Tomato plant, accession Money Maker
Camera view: tilt-top (135 deg); turntable rotation: 30 degrees
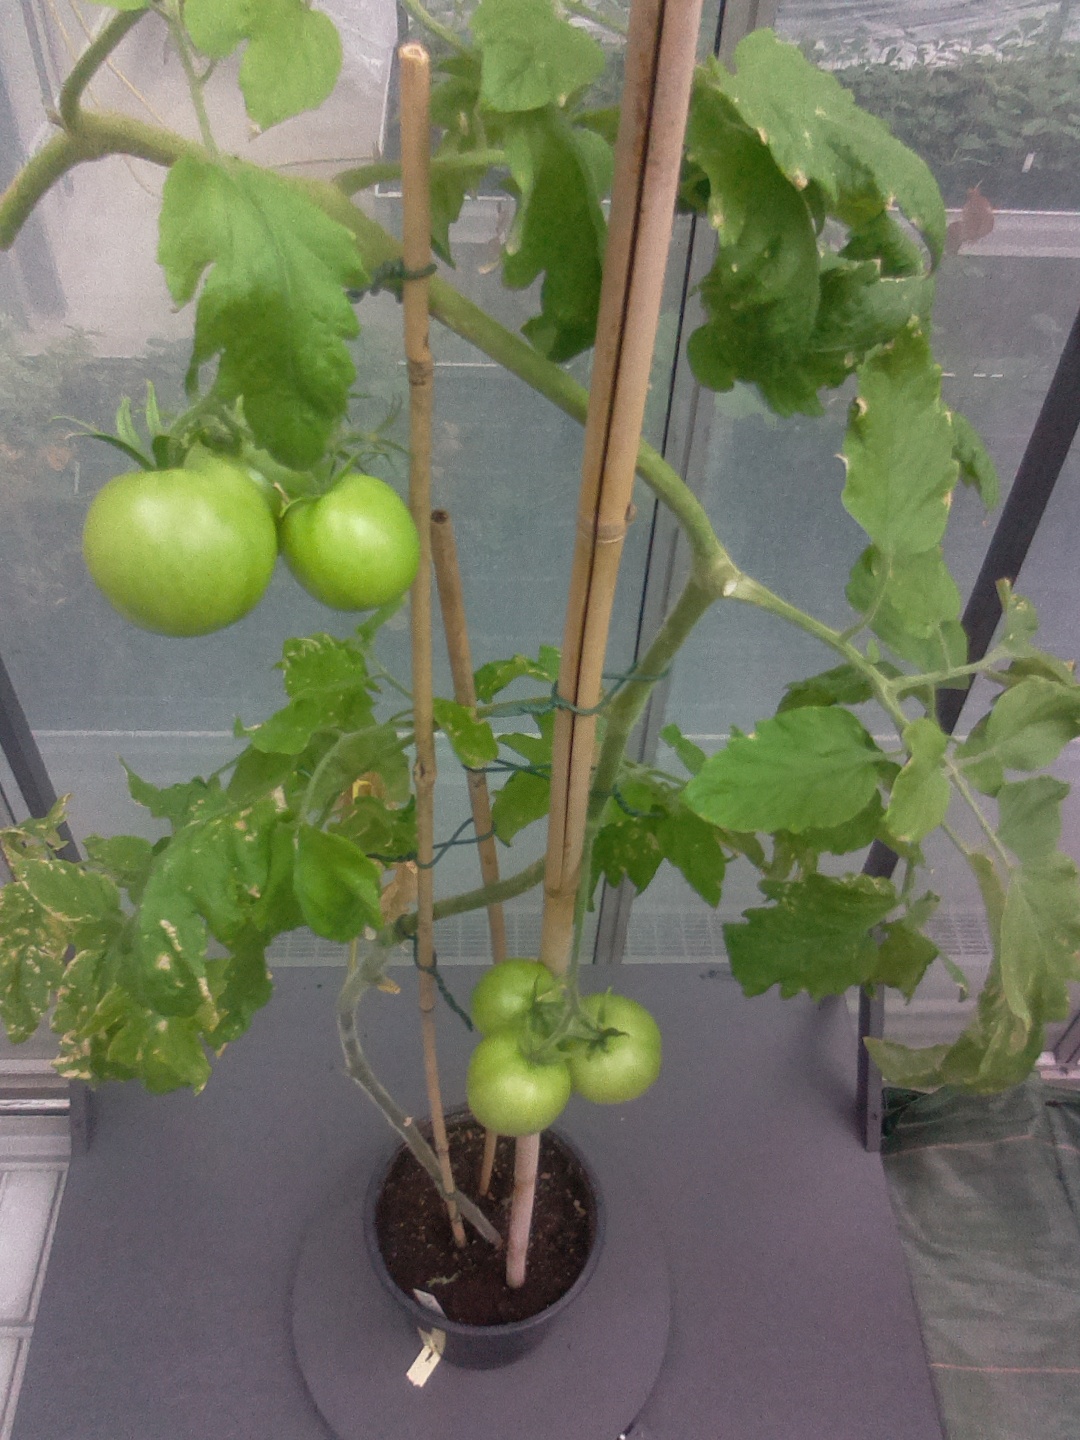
BBCH growth stage 79: 90% -100% of final fruit size